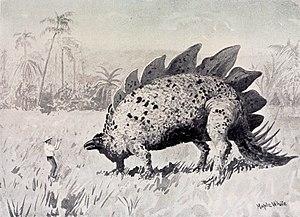
Le Monde perdu est un roman d'aventures et de fantastique de Sir Arthur Conan Doyle paru en 1912. C'est le premier volet de la série des aventures du Professeur Challenger qui comprend cinq romans.